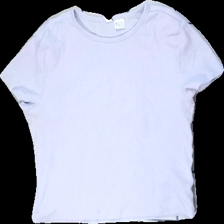
View: front
Type: Top
Category: Ladies
Brand: H&M
Brand text on label: Divided
Colors: Purple
Material: 100% Cotton
Cut: Cropped
Size: M
Season: All
Price range: 50-100
Recommended usage: Reuse